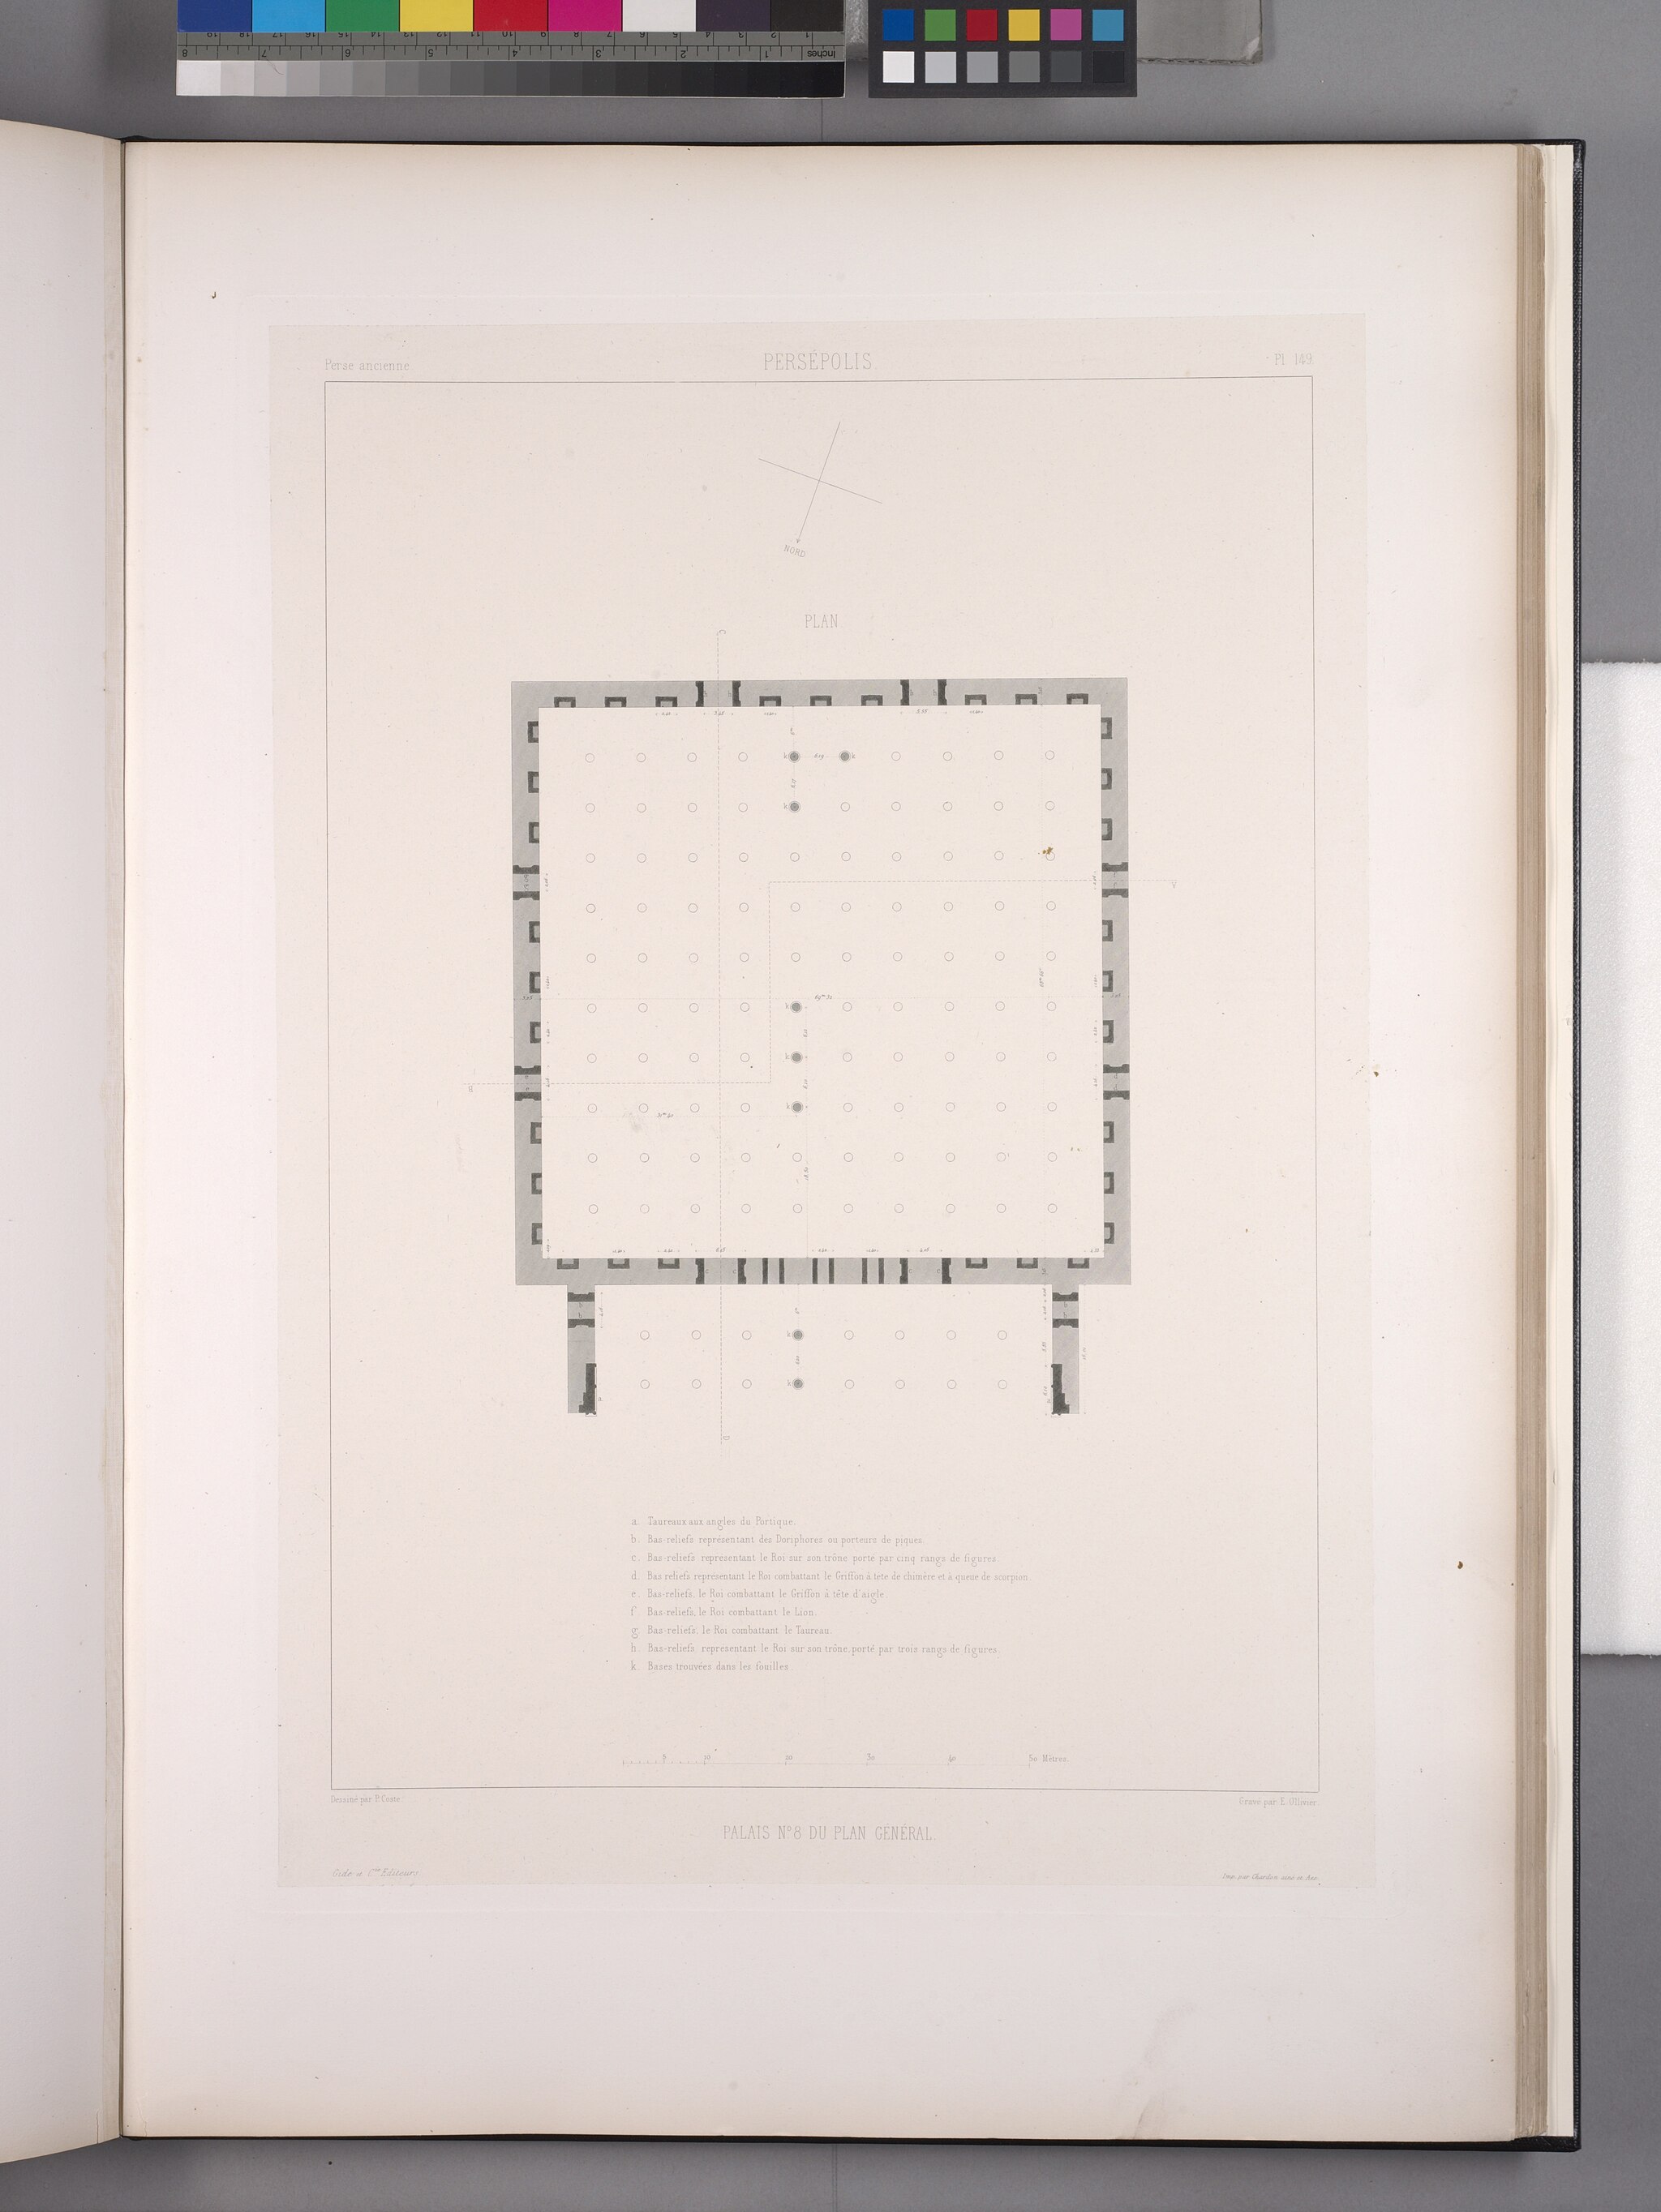
Title: Persépolis. Plan du palais no. 8 du plan général (NYPL b12482496-1542863)
Description: Persépolis. Plan du palais no. 8 du plan général
Date: 1851
Categories: Images uploaded by Fæ, PD-old-100-expired, PD-scan (PD-old-auto-expired), Images from the New York Public Library, CC-PD-Mark, Media needing category review as of 28 October 2016, NYPL General Research Division, Floor plans of Persepolis, Persepolis in the 19th century, Voyage en Perse, PD-old missing SDC copyright status, Illustrations of Hall of hundred columns, Illustrations of Persepolis